Luis Moreno Ocampo

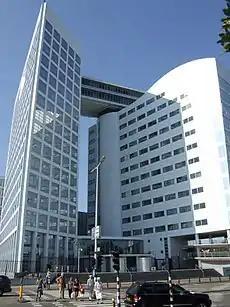
The International Criminal Court's former headquarters in The Hague

On 21 April 2003, Moreno Ocampo was unanimously elected first prosecutor of a new International Criminal Court. On 16 June 2003, as the conflict with Iraq began, he sworn in for a non-renewable nine-year term as Chief Prosecutor of the International Criminal Court. There were fears that the ICC would be unable to function. In its first nine years, the Office of the Prosecutor opened investigations in four states: the Democratic Republic of the Congo, Uganda, the Central African Republic and Kenya – and in Darfur and Libya, at the request of the UN Security Council, and in Côte d'Ivoire at the request of its national authorities.